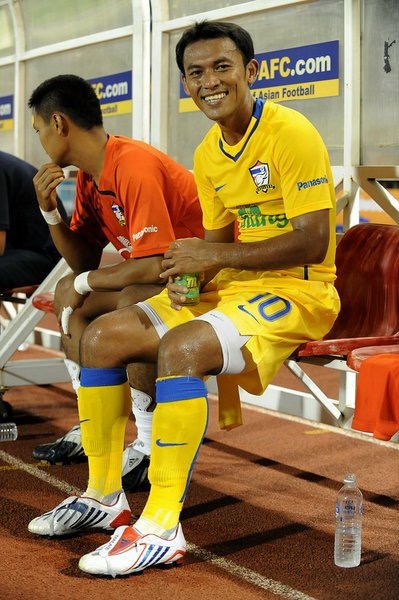
ธชตวัน ศรีปาน

| playername = ธชตวัน ศรีปาน
| image = Totchtawan Testimonial.JPG
| fullname = ธชตวัน ศรีปาน
| birth_name = ตะวัน ศรีปาน
| birth_place = จังหวัดสระบุรี ประเทศไทย
| position = กองกลาง#กองกลางตัวรุก|กองกลางตัวรุก
| years1 = 2536–2537
| years2 = 2538–2540
| years3 = 2541–2546
| years4 = 2547–2549
| years5 = 2550–2552
| clubs1 = สโมสรราชวิถี|ราชวิถี
| clubs2 = สโมสรฟุตบอลธนาคารกรุงเทพพาณิชยการ|กรุงเทพพาณิชยการ
| clubs3 = เซมบาวัง
| clubs4 = สโมสรฟุตบอลฮหว่างอัญซาลาย|ฮหว่างอัญซาลาย
| clubs5 = สโมสรฟุตบอลบีอีซี เทโรศาสน|บีอีซี เทโรศาสน
| caps1 = 15
| caps2 = 51
| caps3 = 180
| caps4 = 49
| caps5 = 60
| goals1 = 1
| goals2 = 11
| goals3 = 29
| goals4 = 13
| goals5 = 6
| totalcaps = 355
| totalgoals = 60
| nationalyears1 = 2535–2551
| nationalteam1 = ฟุตบอลทีมชาติไทย|ไทย
| nationalcaps1 = 110
| nationalgoals1 = 19

| manageryears1 = 2552
| managerclubs1 = สโมสรฟุตบอลบีอีซี เทโรศาสน|บีอีซี เทโรศาสน (ผู้เล่น-ผู้ฝึกสอน)
| manageryears2 = 2553
| managerclubs2 = สโมสรฟุตบอลบีอีซี เทโรศาสน|บีอีซี เทโรศาสน
| manageryears3 = 2553–2558
| managerclubs3 = สโมสรฟุตบอลจังหวัดสระบุรี|สระบุรี
| manageryears4 = 2558
| managerclubs4 = สโมสรฟุตบอลเพื่อนตำรวจ|เพื่อนตำรวจ
| manageryears5 = 2559–2561
| managerclubs5 = สโมสรฟุตบอลเอสซีจี เมืองทอง ยูไนเต็ด|เมืองทอง ยูไนเต็ด
| manageryears6 = 2561
| managerclubs6 = สโมสรฟุตบอลโปลิศ เทโร|โปลิศ เทโร
| manageryears7 = 2562
| managerclubs7 = สโมสรฟุตบอลสุพรรณบุรี|สุพรรณบุรี
| manageryears8 = 2562–2563
| managerclubs8 = ฟุตบอลทีมชาติไทย|ทีมชาติไทย (ผู้ช่วยผู้ฝึกสอน)
| manageryears9 = 2562–2563
| managerclubs9 = ฟุตบอลทีมชาติไทยรุ่นอายุไม่เกิน 23 ปี|ทีมชาติไทย อายุไม่เกิน 23 ปี (ผู้ช่วยผู้ฝึกสอน)
| manageryears10 = 2563–2565
| managerclubs10 = สโมสรฟุตบอลทรูแบงค็อก ยูไนเต็ด|แบงค็อก ยูไนเต็ด
| manageryears11 = 2566–
| managerclubs11 = สโมสรฟุตบอลทรูแบงค็อก ยูไนเต็ด|แบงค็อก ยูไนเต็ด (ผอ.เทคนิค-หัวหน้าผู้ฝึกสอน)
ธชตวัน ศรีปาน (นามแฝง แบน) หรือชื่อเดิม ตะวัน ศรีปาน เป็นอดีตนักฟุตบอลตำแหน่งกองกลางของฟุตบอลทีมชาติไทย|ทีมชาติไทย ปัจจุบันเป็นผู้อำนวยการฝ่ายเทคนิค และหัวหน้าผู้ฝึกสอนของสโมสรฟุตบอลทรูแบงค็อก ยูไนเต็ด|แบงค็อก ยูไนเต็ด ในไทยลีก
ธชตวันเคยเป็นหัวหน้าผู้ฝึกสอนของสโมสรฟุตบอลหลายสโมสร เช่น สโมสรฟุตบอลบีอีซี เทโรศาสน|บีอีซี เทโรศาสน, สโมสรฟุตบอลจังหวัดสระบุรี|สระบุรี, สโมสรฟุตบอลเพื่อนตำรวจ|เพื่อนตำรวจ, สโมสรฟุตบอลเอสซีจี เมืองทอง ยูไนเต็ด|เมืองทอง ยูไนเต็ด, สโมสรฟุตบอลโปลิศ เทโร|โปลิศ เทโร และ สโมสรฟุตบอลสุพรรณบุรี|สุพรรณบุรี เขาเคยคุมทีมเพื่อนตำรวจชนะเลิศไทยลีกดิวิชัน 1 ฤดูกาล 2558 (แต่ไม่ได้เลื่อนชั้นเนื่องจากยุบทีม) และเคยคุมทีมเมืองทอง ยูไนเต็ดชนะเลิศไทยลีก ฤดูกาล 2559
== ประวัติ ==
ตะวัน ศรีปาน เกิดเมื่อวันที่ 13 ธันวาคม พ.ศ. 2514 ที่ตำบลห้วยบง อำเภอเมืองสระบุรี|อำเภอเมือง จังหวัดสระบุรี เป็นบุตรคนที่ 3 จากจำนวนบุตรทั้งหมด 4 คน ของ นายสมกิจ และ นางสมศรี ศรีปาน มีชื่อเล่นจริง ๆ ว่า "ญา" แต่เพื่อน ๆ เรียกว่า "แบน" และเป็นที่รู้จักกันในชื่อนี้ ตะวันเริ่มเข้ารับการศึกษาในชั้นอนุบาลถึง ป.6 ที่ โรงเรียนแสงวิทยา ก่อนจะศึกษาต่อในชั้น ม.ต้น ที่ โรงเรียนแก่งคอย จากนั้นได้เข้าเรียนที่วิทยาลัยเทคนิคสระบุรีและจบการศึกษาปริญญาตรีจาก มหาวิทยาลัยเทคโนโลยีราชมงคลสุวรรณภูมิ|สถาบันเทคโนโลยีราชมงคล วิทยาเขตเทคนิคนนทบุรี
ด้านชีวิตส่วนตัว ตะวันสมรสกับ "น้ำฝน" วริทธิ์ธยาน์ เอมะศิริ พนักงานต้อนรับบนเครื่องบินของ การบินไทย โดยงานฉลองมงคลสมรสมีขึ้น เมื่อวันที่ 12 ธันวาคม พ.ศ. 2551 ณ ห้องเจ้าพระยา หอประชุมกองทัพเรือ
== ประวัติการเล่นฟุตบอล ==
ตะวันเริ่มเล่นฟุตบอลอาชีพให้กับ สโมสรราชวิถี และมาโด่งดังกับสโมสรธนาคารกรุงเทพพาณิชยการ จนก้าวขึ้นไปติดทีมชาติในยุคที่มี ชัชชัย พหลแพทย์ เป็นกุนซือ โดยติดทีมชาติไทยเป็นครั้งแรก เมื่อเดือนกุมภาพันธ์ พ.ศ. 2536 ในรายการปรีเวิลด์คัพ 1994 และได้ลงเล่นนัดแรกในนามทีมชาติ ในนัดที่แข่งกับทีมชาติบังคลาเทศ ที่ เมืองโกเบ ประเทศญี่ปุ่น ตะวันเติบโตมาในวงการฟุตบอลกับชุดดรีมทีม นำโดย วนัสธนา สัจจกุล|ธวัชชัย สัจจกุล และ วิรัช ชาญพานิชย์ และมีผลงานที่สำคัญคือการนำทีมชาติชุด บี คว้าแชมป์ คิงส์คัพ ประจำปี พ.ศ. 2537 และมาคว้าแชมป์รายการอินดิเพนเดนท์ แชมเปียนชิพ ปี พ.ศ. 2537, ได้ 4 เหรียญทอง จากการแข่งขันฟุตบอล ซีเกมส์ 1993|ซีเกมส์ ครั้งที่ 17 ที่ประเทศสิงคโปร์, ซีเกมส์ 1995|ซีเกมส์ ครั้งที่ 18 ที่จังหวัดเชียงใหม่, ซีเกมส์ 1997|ซีเกมส์ ครั้งที่ 19 ที่ประเทศอินโดนีเซียและ ซีเกมส์ 1999|ซีเกมส์ ครั้งที่ 20 ที่ประเทศบรูไน, รวมทั้งแชมป์ ไทเกอร์คัพ อีก 3 สมัย และอันดับที่ 4 การแข่งขันฟุตบอลใน เอเชียนเกมส์ 1998|เอเชี่ยนเกมส์ ครั้งที่ 13 ที่กรุงเทพมหานคร
หลังจากที่สโมสรธนาคารกรุงเทพพาณิชยการถูกยุบทีม ตะวัน ศรีปาน จึงย้ายไปเล่นใน ประเทศสิงคโปร์ กับเซมบาวัง เรนเจอร์สใน เอสลีก นานถึง 6 ปี โดยตะวันถือเป็นหนึ่งในขวัญใจของแฟนบอลที่นั่น โดยได้รับการยกย่องให้เป็น "King of Sembawang Rangers" King of Sembawang Rangersแต่ด้วยความที่ทีมยังมีศักยภาพไม่มากพอ จึงไม่อาจคว้าแชมป์ลีกมาครองได้สำเร็จ นักเตะตัวเก่งจึงทยอยย้ายออกจากทีม และตะวันก็ย้ายไปเล่นใน เวียตนาม กับทีม ฮองอันห์ยาลาย|ฮหว่างอัญซาลายàng_Anh_Gia_Lai_F.C. Hoàng_Anh_Gia_Lai ใน วีลีก เป็นเวลาถึง 3 ฤดูกาล และช่วยให้ทีมคว้าแชมป์ลีกมาครองได้ 1 สมัย และได้รับการยกย่องให้เป็น สุดยอดกองกลางของ เอเอฟซี|อาเซียน
ปี พ.ศ. 2546 ตะวันได้รับรางวัล "เชียร์ไทยอวอร์ด" ในฐานะ "นักฟุตบอลยอดเยี่ยม" จากเว็บไซต์ cheerthai.com ซึ่งเป็นรางวัลที่ให้คะแนนจากการโหวตจากแฟนฟุตบอลไทย
หลังหมดสัญญากับ สโมสรฟุตบอลฮหว่างอัญซาลาย|ฮหว่างอัญซาลาย ตะวัน ศรีปานกลับมาเล่นในเมืองไทยอีกครั้งกับทีม สโมสรฟุตบอลบีอีซี เทโรศาสน|บีอีซี เทโรศาสน ใน ไทยแลนด์พรีเมียร์ลีก 2550|ไทยพรีเมียร์ลีก ฤดูกาล 2007 โดยรับตำแหน่งกัปตันทีมและพาสโมสรจบฤดูกาลด้วยอันดับ 3 ในฤดูกาล ไทยแลนด์พรีเมียร์ลีก 2550|2007 และ ไทยแลนด์พรีเมียร์ลีก 2551|2008

ตะวัน มีบุคลิกส่วนตัวที่ค่อนข้างใจเย็น ไม่เคยโมโหหรือลุกขึ้นมาโวยวายเพื่อนร่วมทีมหรือผู้แข่งขัน มีน้ำใจนักกีฬาสูง โดยหลังเกมส์ ไม่ว่าจะแพ้หรือชนะ ตะวันก็พร้อมลุกขึ้นมาจับมือกับคู่แข่ง ส่วนนอกสนาม ตะวันมีความเป็นกันเองกับแฟนบอลมาก จะยิ้มแย้มและยอมให้ถ่ายรูปเสมอ จึงได้รับฉายาว่าเป็น "สุภาพบุรุษลูกหนังของเมืองไทย" โดยการรับใช้ชาติในช่วงหลัง ๆ ตะวันได้รับตำแหน่งกัปตันทีม โดยได้สวมปลอกแขนกัปตันทีมครั้งแรกในเกมส์ที่ไทยชนะจีน 1–0 เมื่อวันที่ 16 พฤษภาคม พ.ศ. 2550 และทำหน้าที่ดังกล่าวจนเลิกเล่นทีมชาติ
ตะวัน ศรีปานเลิกเล่นให้ทีมชาติหลังจากทีมชาติไทยตกรอบคัดเลือกฟุตบอลโลกรอบ 20 ทีม ในปี พ.ศ. 2551 หลังจากที่โอมานชนะไทย 2–1 ที่ประเทศโอมาน ซึ่งตะวันเป็นคนยิงประตูขึ้นนำให้กับทีมชาติไทย
วันที่ 28 มีนาคม พ.ศ. 2552 ตะวันหวนกลับคืนสู่ทีมชาติอีกครั้ง ในเกมส์เทสติโมเนี่ยลแมตช์ซึ่งเป็นการเล่นให้ทีมชาติเป็นนัดสุดท้าย โดยทีมชาติไทยอุ่นเครื่องกับ ฟุตบอลทีมชาตินิวซีแลนด์|นิวซีแลนด์ และไทยชนะไป 3–1 โดยตะวันเป็นผู้ยิงประตูที่ 2 ให้ทีม และถูกเปลี่ยนตัวออกในนาทีที่ 31 เพื่อให้ ดัสกร ทองเหลา ลงเล่นแทน ในระหว่างพักครึ่งตะวันได้มอบพวงมาลัยให้แก่ผู้มีพระคุณของตน รวมทั้งพ่อและแม่ของตัวเองด้วย
สถิติการลงสนามให้ทีมชาติไทยของตะวัน ศรีปาน มีทั้งหมด 145 นัด ยิงได้ทั้งหมด 23 ประตู โดยฟีฟ่าให้การรับรองอยู่ที่ 110 นัด List_of_footballers_with_100_or_more_caps และยิงให้ทีมชาติชุดใหญ่ 19 ประตู
ตะวันได้รับพระราชทานเครื่องราชอิสริยาภรณ์ ดิเรกคุณาภรณ์ ชั้นที่ 5 ชื่อว่า เบญจมดิเรกคุณาภรณ์เครื่องราชอิสริยาภรณ์อันเป็นที่สรรเสริญยิ่งดิเรกคุณาภรณ์#.E0.B8.8A.E0.B8.B1.E0.B9.89.E0.B8.99.E0.B8.97.E0.B8.B5.E0.B9.88_5_.E0.B9.80.E0.B8.9A.E0.B8.8D.E0.B8.88.E0.B8.A1.E0.B8.94.E0.B8.B4.E0.B9.80.E0.B8.A3.E0.B8.81.E0.B8.84.E0.B8.B8.E0.B8.93.E0.B8.B2.E0.B8.A0.E0.B8.A3.E0.B8.93.E0.B9.8C เครื่องราชอิสริยาภรณ์อันเป็นที่สรรเสริญยิ่งดิเรกคุณาภรณ์ เมื่อวันที่ 5 ธันวาคม 2543
== การยิงประตูในนามทีมชาติชุดใหญ่ที่ฟีฟ่ารับรอง ==
| class="wikitable"
! # !! วันที่ !! สถานที่ !! คู่แข่งขัน !! สกอร์ !! ผล !! รายการ
|-
|1. || 10 ธันวาคม พ.ศ. 2538|1995 || เชียงใหม่, ประเทศไทย || || 3-1 || ชนะ || ซีเกมส์ 1995
|-
|2. || 16 ธันวาคม พ.ศ. 2538|1995 || เชียงใหม่, ประเทศไทย || || 4-0 || ชนะ || ซีเกมส์ 1995
|-
|3. || 16 ธันวาคม พ.ศ. 2538|1995 || เชียงใหม่, ประเทศไทย || || 4-0 || ชนะ || ซีเกมส์ 1995
|-
|4. || 7 ตุลาคม พ.ศ. 2540|1997 || จาการ์ตา, ประเทศอินโดนีเซีย|อินโดนีเซีย || || 7-0 || ชนะ || ซีเกมส์ 1997
|-
|5. || 7 ตุลาคม พ.ศ. 2540|1997 || จาการ์ตา, ประเทศอินโดนีเซีย|อินโดนีเซีย || || 7-0 || ชนะ ||
ซีเกมส์ 1997
|-
|6. || 12 ตุลาคม พ.ศ. 2540|1997 || จาการ์ตา, ประเทศอินโดนีเซีย|อินโดนีเซีย || || 4-0 || ชนะ || ซีเกมส์ 1997
|-
|7. || 2 ธันวาคม พ.ศ. 2541|1998 || กรุงเทพ, ประเทศไทย || || 5-0 || ชนะ || เอเชียนเกมส์ 1998
|-
|8. || 1 สิงหาคม พ.ศ. 2542|1999 || บันดาร์เซอรีเบอกาวัน, ประเทศบรูไนดารุสซาลาม|บรูไน || || 1-0 || ชนะ || ซีเกมส์ 1999
|-
|9. || 8 สิงหาคม พ.ศ. 2542|1999 || บันดาร์เซอรีเบอกาวัน, ประเทศบรูไนดารุสซาลาม|บรูไน || || 7-0 || ชนะ || ซีเกมส์ 1999
|-
|10. || 12 สิงหาคม พ.ศ. 2542|1999 || บันดาร์เซอรีเบอกาวัน, ประเทศบรูไนดารุสซาลาม|บรูไน || || 2-0 || ชนะ || ซีเกมส์ 1999
|-
|11. || 16 พฤศจิกายน พ.ศ. 2543|2000 || กรุงเทพ, ประเทศไทย || || 2-0 || ชนะ || อาเซียนฟุตบอลแชมเปียนชิพ|ไทเกอร์ คัพ 2000
|-
|12. || 10 กุมภาพันธ์ พ.ศ. 2544|2001 || กรุงเทพ, ประเทศไทย || || 1-4 || แพ้ || คิงส์คัพ 2001
|-
|13. || 12 กุมภาพันธ์ พ.ศ. 2544|2001 || กรุงเทพ, ประเทศไทย || || 1-3 || แพ้ || คิงส์คัพ 2001
|-
|14. || 14 กุมภาพันธ์ พ.ศ. 2544|2001 || กรุงเทพ, ประเทศไทย || || 1-5 || แพ้ || คิงส์คัพ 2001
|-
|15. || 30 พฤษภาคม พ.ศ. 2544|2001 || กรุงเทพ, ประเทศไทย || || 2-2 || เสมอ || ฟุตบอลโลก 2002 รอบคัดเลือก
|-
|16. || 6 มิถุนายน พ.ศ. 2550|2007 || กรุงเทพ, ประเทศไทย || || 1-3 || แพ้ || กระชับมิตร
|-
|17. || 2 กรกฎาคม พ.ศ. 2550|2007 || กรุงเทพ, ประเทศไทย || || 2-0 || ชนะ || กระชับมิตร
|-
|18. || 22 มิถุนายน พ.ศ. 2551|2008 || มัสกัต, ประเทศโอมาน|โอมาน || || 1-2 || แพ้ || ฟุตบอลโลก 2010 รอบคัดเลือก
|-
|19. || 28 มีนาคม พ.ศ. 2552|2009 || กรุงเทพ, ประเทศไทย || || 3-1 || ชนะ || กระชับมิตร
|
== เกียรติประวัติ ==
=== ผู้เล่น ===
ไทย
* ซีเกมส์ (4): 2536, 2538, 2540, 2542
* ฟุตบอลชิงแชมป์แห่งชาติอาเซียน (3): 2539, 2543, 2545
* เอเชียนเกมส์ อันดับที่ 4 (2): 2541, 2545
* ฟุตบอลชิงถ้วยพระราชทานคิงส์คัพ|คิงส์คัพ (3): 2537, 2543, 2549
* Independence Cup (อินโดนีเซีย): 2537
ฮหว่างอัญซาลาย
* วี-ลีก (ประเทศเวียดนาม)|วี-ลีก: 2547
* Vietnamese Super Cup: 2547
=== ผู้ฝึกสอน ===
บีอีซี เทโรศาสน
* ไทยเอฟเอคัพ รองชนะเลิศ: มูลนิธิไทยคม เอฟเอคัพ 2552|2552
สระบุรี
* ไทยลีก 4 ภาคกลางและภาคตะวันออก: 2553
* ไทยลีก 2 รองชนะเลิศ: ไทยลีกดิวิชัน 1 ฤดูกาล 2557|2557
เพื่อนตำรวจ
* ไทยลีก 2: ไทยลีกดิวิชัน 1 ฤดูกาล 2558|2558
เอสซีจี เมืองทอง ยูไนเต็ด
* ไทยลีก: ไทยลีก ฤดูกาล 2559|2559
* ไทยลีกคัพ (2): โตโยต้า ลีกคัพ 2559|2559, โตโยต้า ลีกคัพ 2560|2560
* ไทยแลนด์แชมเปียนส์คัพ: ไทยแลนด์แชมเปียนส์คัพ 2560|2560
* แม่โขงคลับแชมเปียนชิพ: แม่โขงคลับแชมเปียนชิพ 2017|2560
* โตโยต้า พรีเมียร์คัพ รองชนะเลิศ: โตโยต้า พรีเมียร์คัพ 2017|2560
แบงค็อก ยูไนเต็ด
* ไทยแลนด์แชมเปียนส์คัพ: ไทยแลนด์แชมเปียนส์คัพ 2566|2566
* ไทยลีก รองชนะเลิศ: ไทยลีก ฤดูกาล 2565–66|2565–66
* ไทยเอฟเอคัพ ชนะเลิศ: ช้าง เอฟเอคัพ 2566–67|2566​–67 รองชนะเลิศ: ช้าง เอฟเอคัพ 2565–66|2565–66
=== รางวัลส่วนตัว ===
* โล่เกียรติยศนักกีฬาที่สร้างชื่อเสียงให้กับประเทศ จากกระทรวงศึกษาธิการ (ประเทศไทย)|กระทรวงศึกษาธิการ: ซีเกมส์ 2536
* AFC Player of the Month: ธันวาคม 2538, สิงหาคม 2542
* รางวัลกองกลางยอดเยี่ยม จาก M-Sport Hot Vote: 2542
* ไฟล์:Order of the Direkgunabhorn 5th class (Thailand) ribbon.svg|100px เครื่องราชอิสริยาภรณ์ดิเรกคุณาภรณ์ ชั้นที่ 5 เบญจมดิเรกคุณาภรณ์|เบญจมดิเรกคุณาภรณ์: 2543
* นักฟุตบอลยอดเยี่ยม จาก CheerThai Award: 2546
* รางวัลอัศวพาหุ: 2549
* Arena Men of the Year สาขา Sportsmanship: 2550
* นักกีฬาดีเด่น จากสยามกีฬา อวอร์ดส์: 2551
* ผู้ฝึกสอนยอดเยี่ยมประจำเดือนในไทยลีก 2: สิงหาคม 2555, กรกฎาคม 2556, ฟอร์มดีจริง! เดอะแบนคว้ารางวัลโค้ชยอดเยี่ยมเดือนกรกฎาคม กรกฎาคม 2557
* ผู้ฝึกสอนยอดเยี่ยมในไทยลีก 2: ไทยลีกดิวิชัน 1 ฤดูกาล 2557|2557 ผู้ฝึกสอนยอดเยี่ยมในไทยลีก 2: 2557
* โล่เกียรติภูมิในงาน 100 ปีทีมชาติไทย: 2557 โล่เกียรติภูมิในงาน 100 ปีทีมชาติไทย (15 พฤศจิกายน 2557)
* ผู้ฝึกสอนยอดเยี่ยม โดยฟุตบอลสยามโกลเดนบอล: 2559
* ผู้ฝึกสอนชายยอดเยี่ยม โดยสมาคมฟุตบอลแห่งประเทศไทย: 2560
* ผู้ฝึกสอนยอดเยี่ยมประจำเดือนในไทยลีก (3): พฤษภาคม 2559 'บาจโจ-โค้ชแบน' คว้ายอดเยี่ยมไทยลีกเดือนพ.ค., พฤศจิกายน 2564 "ไทยลีก" ประกาศรางวัลยอดเยี่ยมเดือน พ.ย. 2564 ของไทยลีก, สิงหาคม 2566
== อ้างอิง ==
* "ชีวิตวันนี้"ตะวัน ศรีปาน" กลับคืนถิ่นยังไม่ทิ้งเกมลูกหนัง" ข่าว ตะวัน ศรีปาน
== แหล่งข้อมูลอื่น ==
* ชีวประวัติ ตะวัน ศรีปาน
* เส้นทางตะวัน
* รู้จักตำนานไทย : สุภาพบุรุษลูกหนัง ตะวัน ศรีปาน
* แด่สุภาพบุรุษลูกหนัง ตะวัน ศรีปาน
* ตะวัน ศรีปาน ตำนานห้องเครื่องทีมชาติไทย
* Become a Legend
* 10 ตำนานเพลย์เมกเกอร์เอเชีย
* ทีมยอดเยี่ยมฤดูกาล-2016/ธชตวัน-ศรีปาน/13#photo ผู้ฝึกสอนยอดเยี่ยม Toyota Thai League 2016 โดย GOAL.COM
* โกลเปิด-5-สถิติเกิดครั้งแรกเมืองทองยุค-โค้ชแบน?utm_0source=fac8ebook.com&utm_medium=referral&utm_campaign=thfb เปิด 5 สถิติเกิดครั้งแรก เมืองทองยุคโค้ชแบน
Navboxes|title=ตำแหน่งผู้จัดการทีม|list=
Navboxes|title=รางวัล|bg=gold|list=
หมวดหมู่:นักฟุตบอลชายชาวไทย
หมวดหมู่:นักฟุตบอลทีมชาติไทย
หมวดหมู่:นักฟุตบอลจากจังหวัดสระบุรี
หมวดหมู่:บุคคลจากอำเภอเมืองสระบุรี
หมวดหมู่:บุคคลจากมหาวิทยาลัยเทคโนโลยีราชมงคลสุวรรณภูมิ
หมวดหมู่:ผู้จัดการทีมฟุตบอลชาวไทย
หมวดหมู่:ผู้เล่นสโมสรฟุตบอลราชวิถี
หมวดหมู่:ผู้เล่นสโมสรฟุตบอลธนาคารกรุงเทพฯ พาณิชย์การ
หมวดหมู่:ผู้เล่นสโมสรฟุตบอลเซิมบาวังเรนเจอส์
หมวดหมู่:ผู้เล่นสโมสรฟุตบอลฮหว่างอัญซาลาย
หมวดหมู่:ผู้เล่นสโมสรฟุตบอลโปลิศ เทโร
หมวดหมู่:กองกลางฟุตบอล
หมวดหมู่:ผู้เล่นในวี.ลีก ดิวิชัน 1
หมวดหมู่:ผู้จัดการทีมฟุตบอลในไทยลีก
หมวดหมู่:ผู้จัดการทีมสโมสรฟุตบอลโปลิศ เทโร
หมวดหมู่:ผู้จัดการทีมสโมสรฟุตบอลสระบุรี
หมวดหมู่:ผู้จัดการทีมสโมสรฟุตบอลเพื่อนตำรวจ
หมวดหมู่:ผู้จัดการทีมสโมสรฟุตบอลเมืองทอง ยูไนเต็ด
หมวดหมู่:ผู้จัดการทีมสโมสรฟุตบอลสุพรรณบุรี
หมวดหมู่:ผู้จัดการทีมสโมสรฟุตบอลแบงค็อก ยูไนเต็ด
หมวดหมู่:นักฟุตบอลชายชาวไทยที่ค้าแข้งในต่างประเทศ